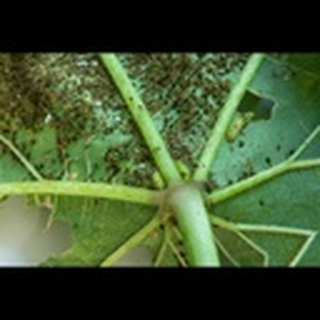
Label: cotton_aphids